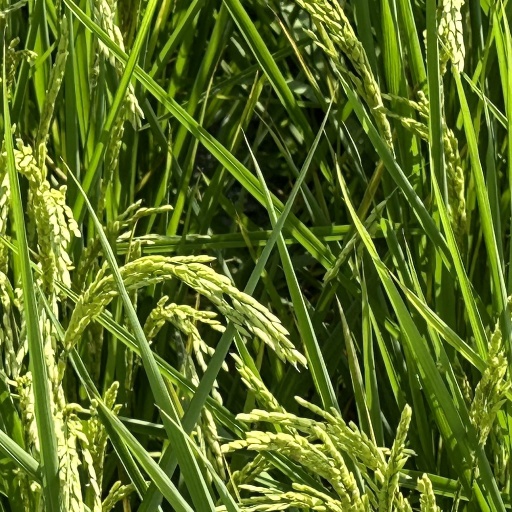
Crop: rice